London and South Western Railway

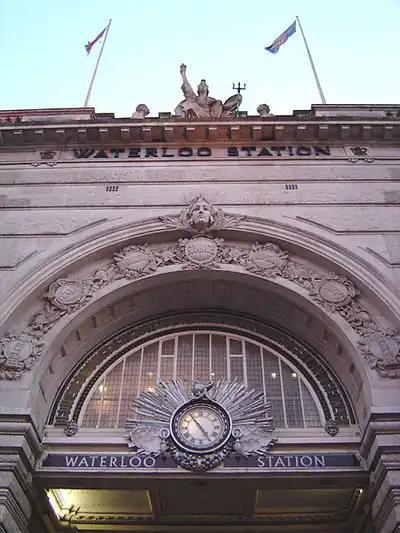
Waterloo Station

The company's first London terminus was at Nine Elms on the southwestern edge of the built-up area. The wharf frontage on the Thames was advantageous to the railway's objective of competing with coastal shipping transits, but the site was inconvenient for passengers, who had to travel to or from London either by road or by steamer.